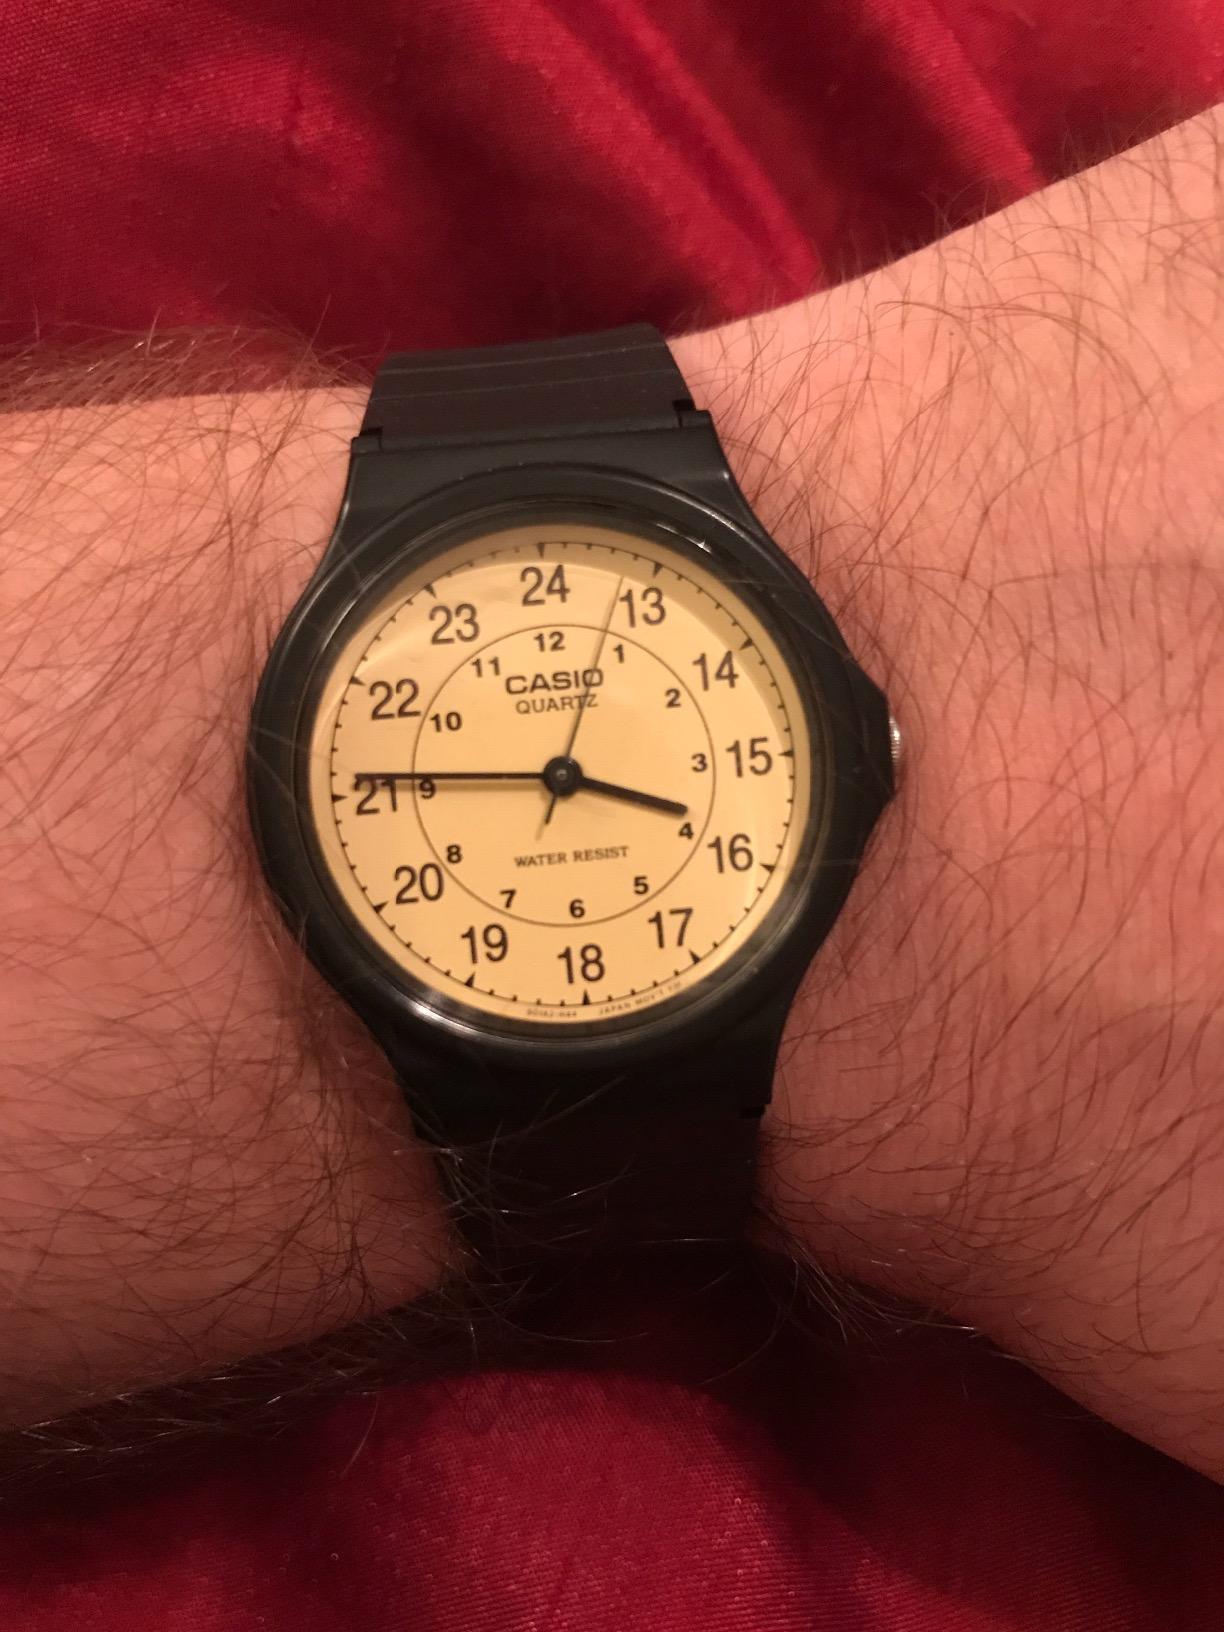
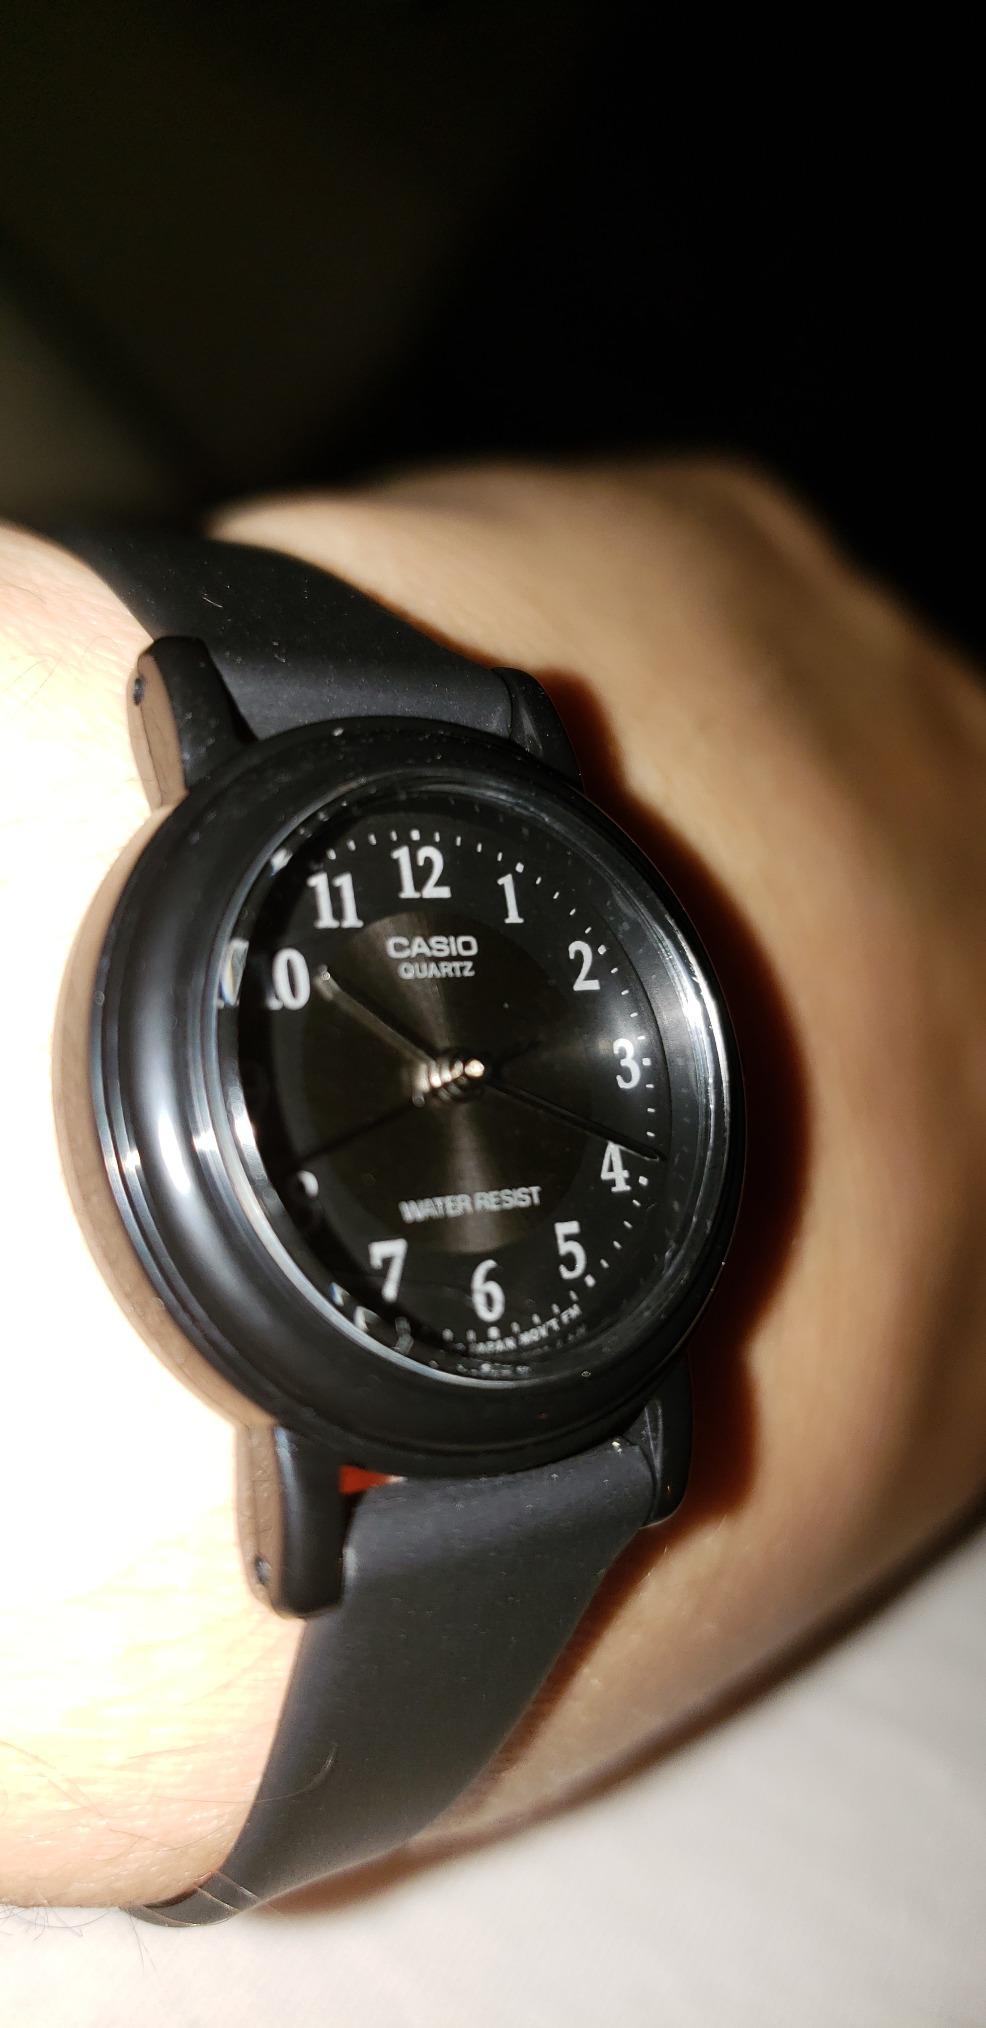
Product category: accessories_watch
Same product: no